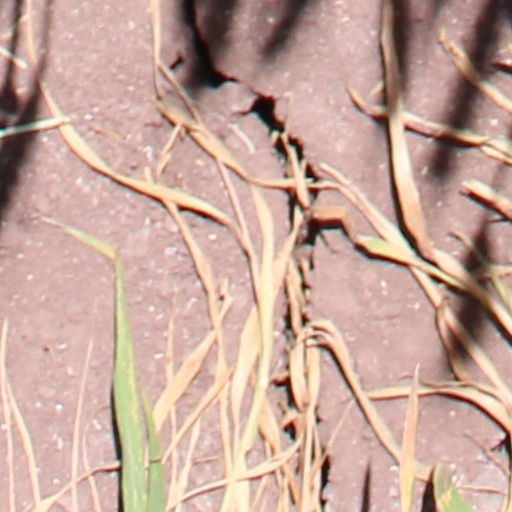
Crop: wheat